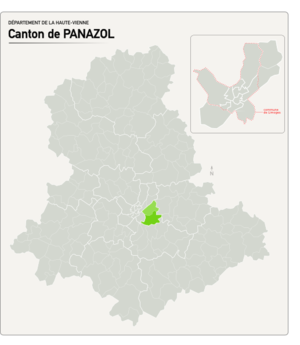
Carte du nouveau canton de Panazol.
Le canton de Panazol est un canton français situé dans le département de la Haute-Vienne et la région Nouvelle-Aquitaine.